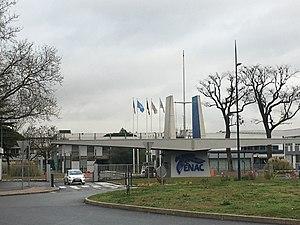
Entrée du campus toulousain de l’École nationale de l’aviation civile (ENAC)
L’École nationale de l'aviation civile ou ENAC est l'une des 205 écoles d'ingénieurs françaises accréditées au 1ᵉʳ septembre 2019 à délivrer un diplôme d'ingénieur.
France Aviation Civile Services, précédemment DSNA Services, est un Groupement d'intérêt économique, créé par la DGAC et l’ENAC en 2013. Il est le bureau de conseil et d'expertise de l'Aviation Civile française. Il propose des services de consultant et de formation opérationnelle basés sur le savoir-faire de la DGAC et de l'ENAC.
Toulouse, est une commune du Sud-Ouest de la France. Capitale au Vᵉ siècle du royaume wisigoth, une des capitales du royaume d'Aquitaine, capitale du comté de Toulouse fondé en 852 par Raimond Iᵉʳ et capitale historique du Languedoc, elle est aujourd'hui le chef-lieu de la région d'Occitanie, du département de la Haute-Garonne, et le siège de Toulouse Métropole. Elle était également le chef-lieu de l'ancienne région Midi-Pyrénées jusqu'à sa disparition au 1ᵉʳ janvier 2016.